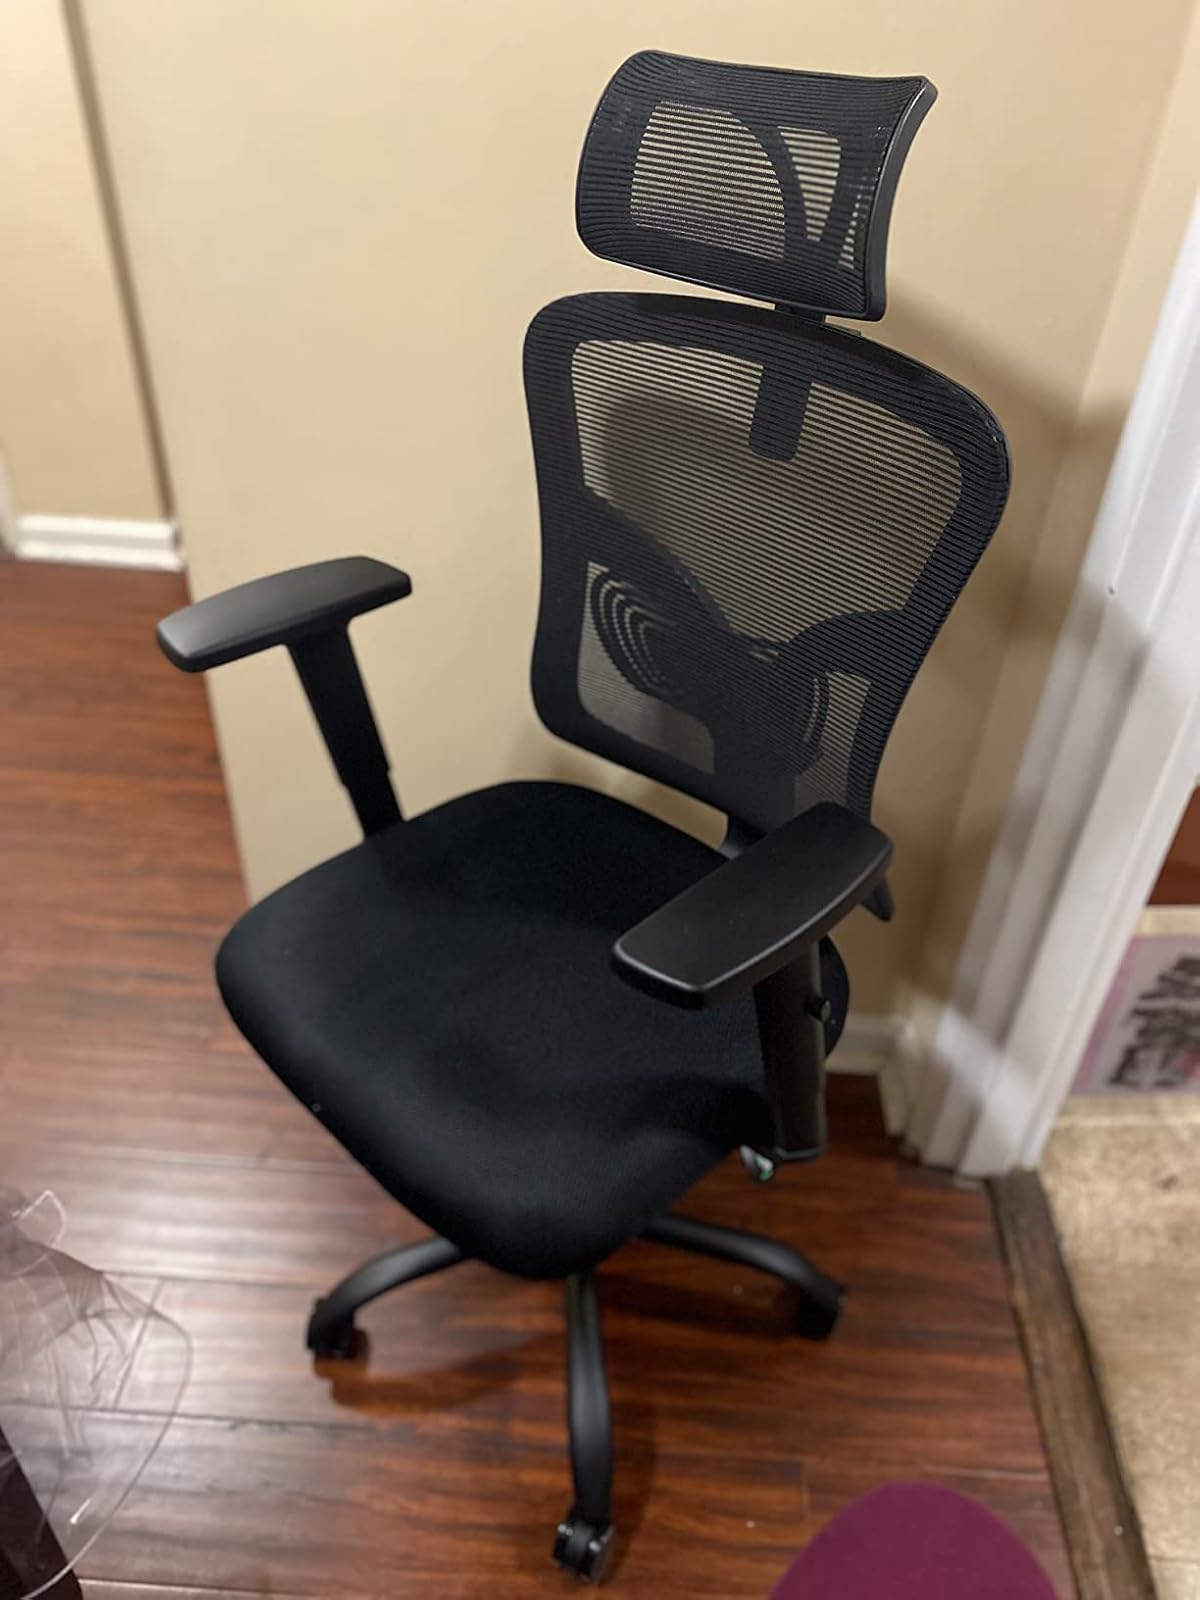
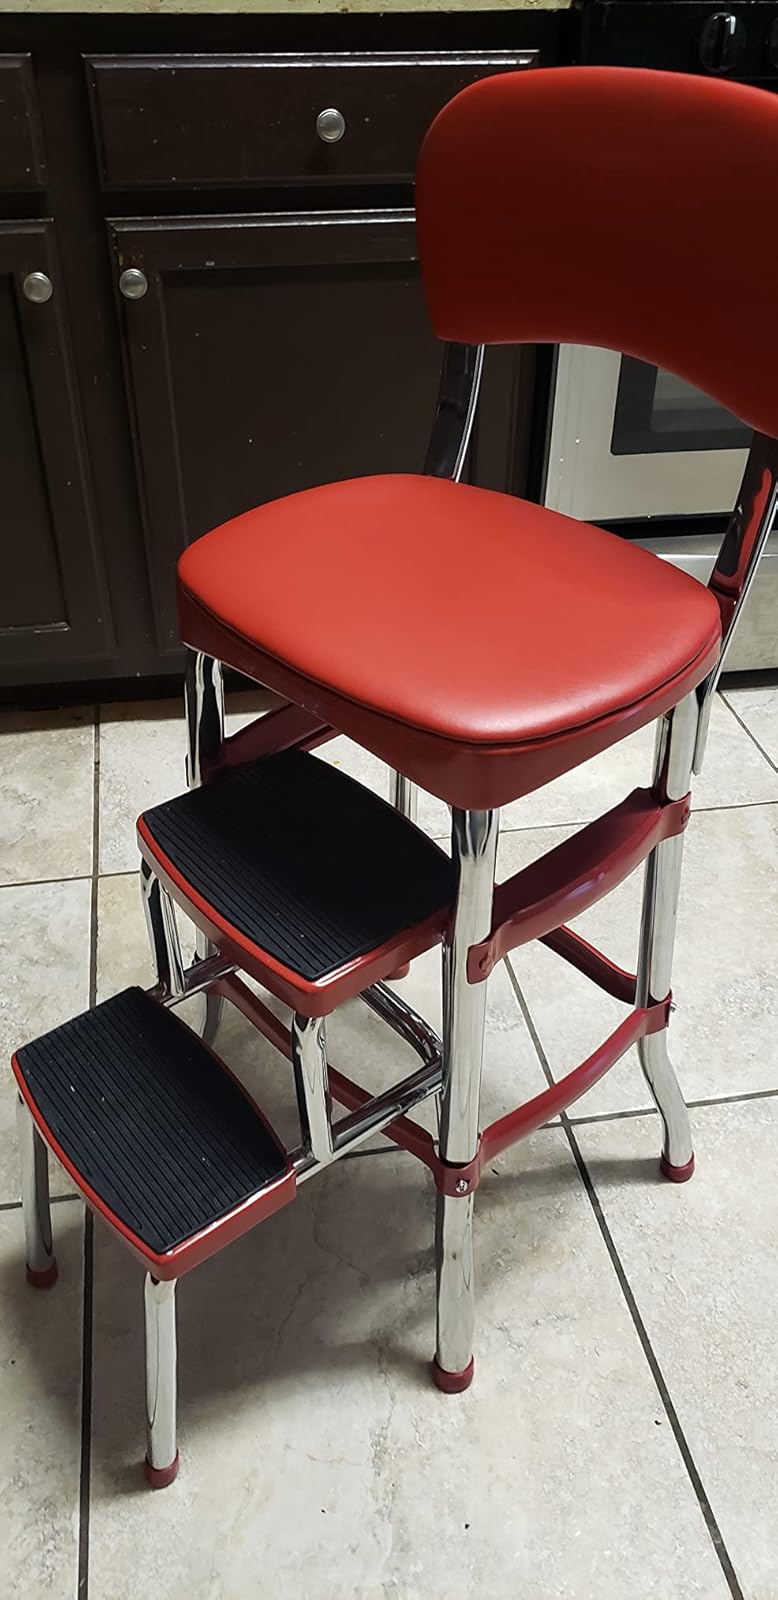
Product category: items_chair
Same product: no